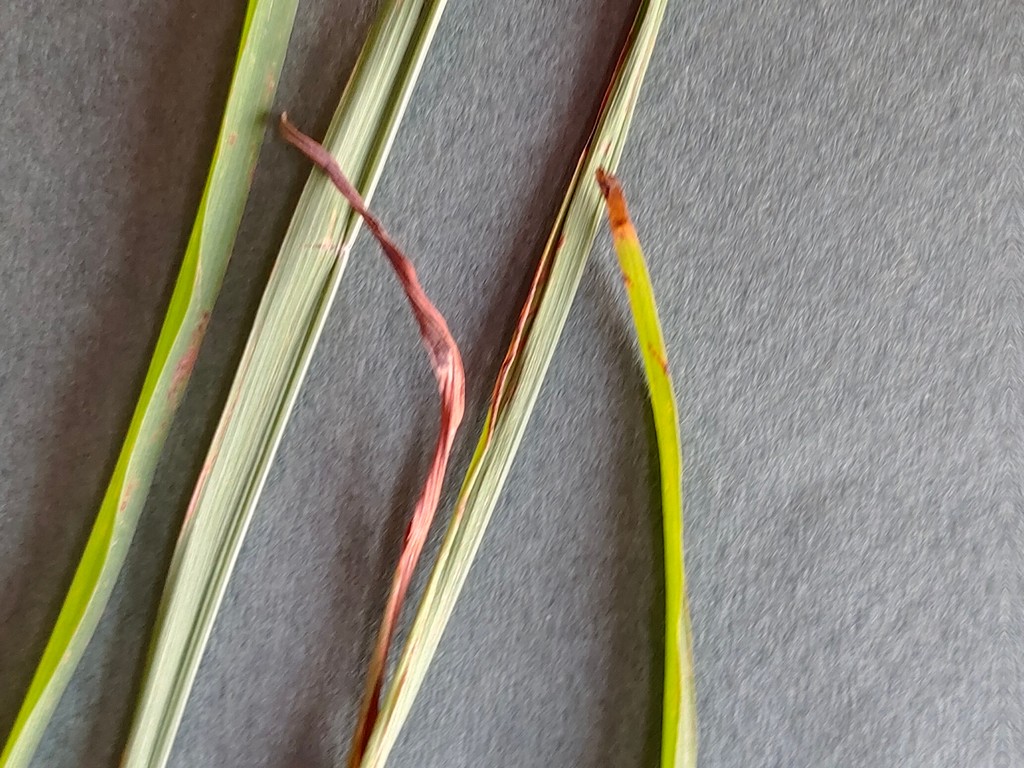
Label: Unhealthy